Jabbawockeez

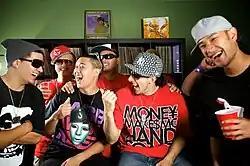
Members of the Jabbawockeez with DJ collective The Bangerz

On May 7, 2010, the Jabbawockeez were brought to Las Vegas to perform a personal audition to Felix Rappaport (MGM President) to produce and debut their own live stage show called "MÜS.I.C" at the Monte Carlo Resort and Casino in Las Vegas. They are the first dance crew to headline a show in Las Vegas. The show included members of Super Cr3w, the winners of season two of "America's Best Dance Crew". Music for the show was produced by DJ collective The Bangerz and their costumes were designed by Kara Saun. Although scheduled to end in June, the show was later extended through August. Since its initial run, the show has moved to the Jupiters Hotel and Casino in Gold Coast, Queensland, Australia. They moved to the Luxor Hotel and Casino for their new show "PRiSM" in May 2013. "PRiSM" was housed in a brand new 850-seat theater and a mural of the crew is painted in the lobby by performance artist David Garibaldi. In November 2015, The Jabbawockeez started performing their show called "JREAMZ" at the MGM Grand.